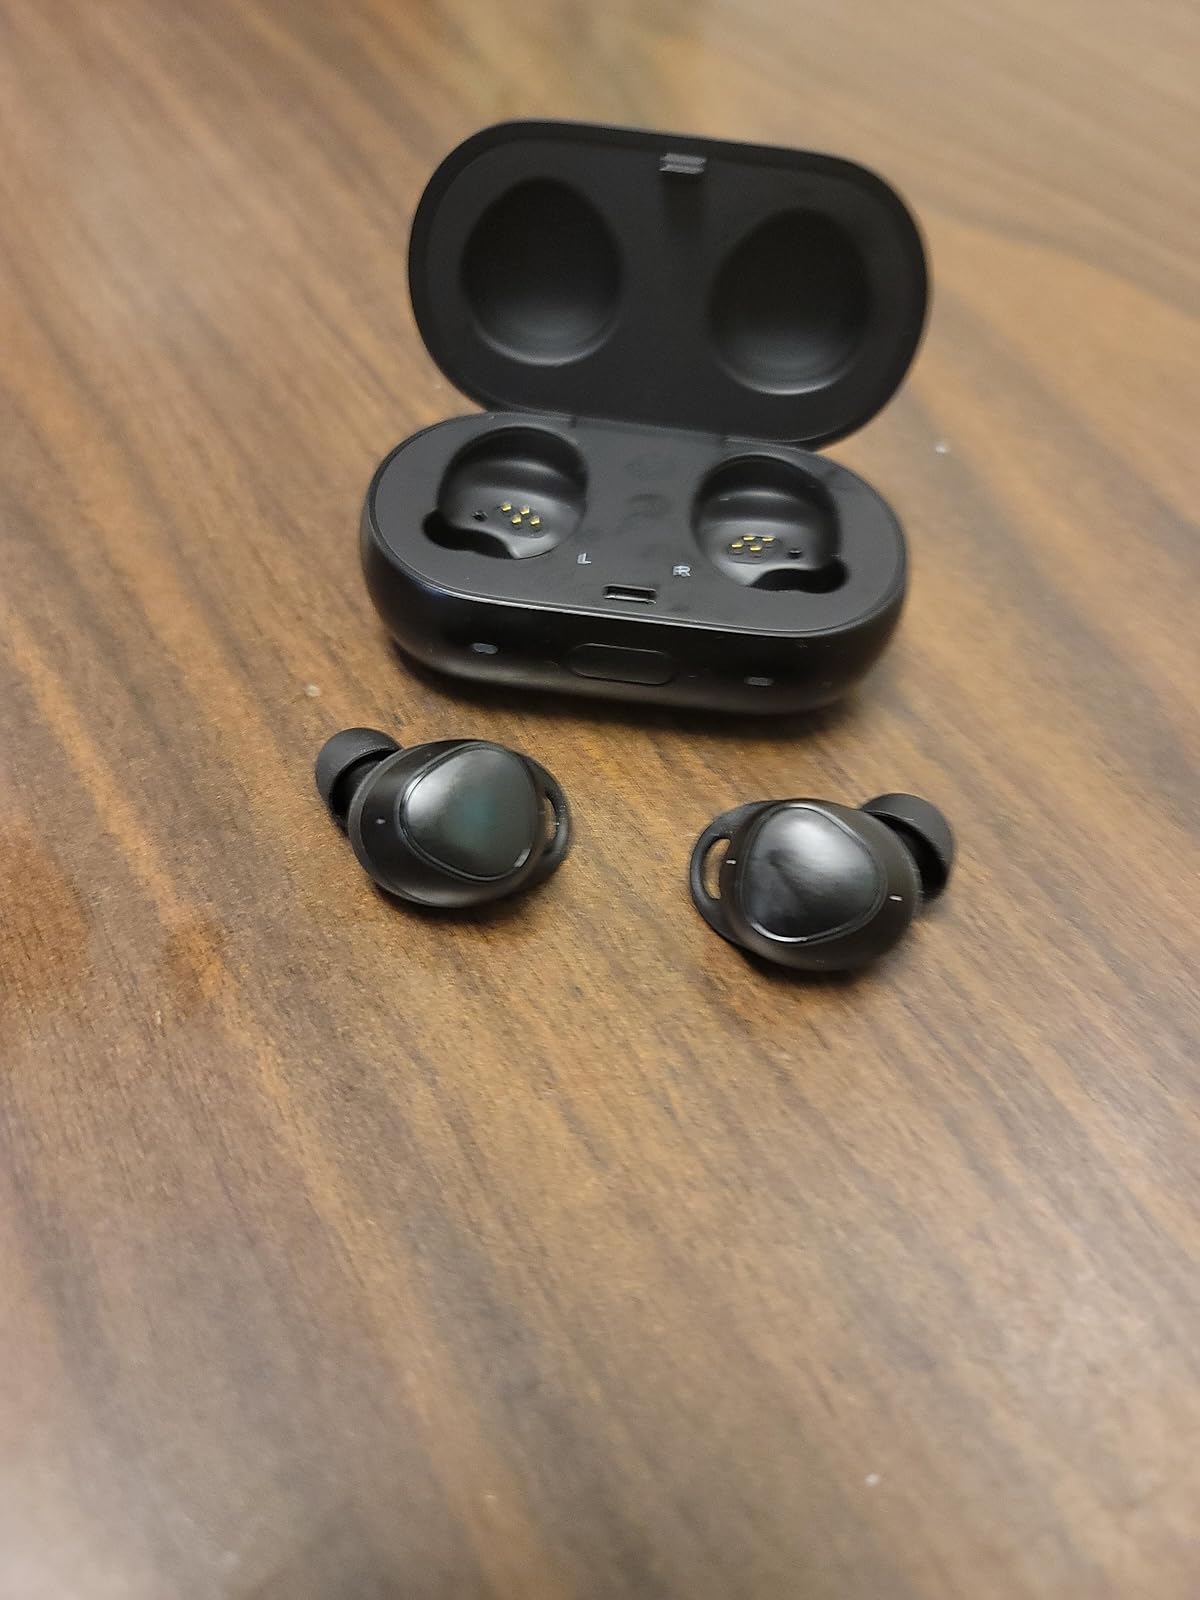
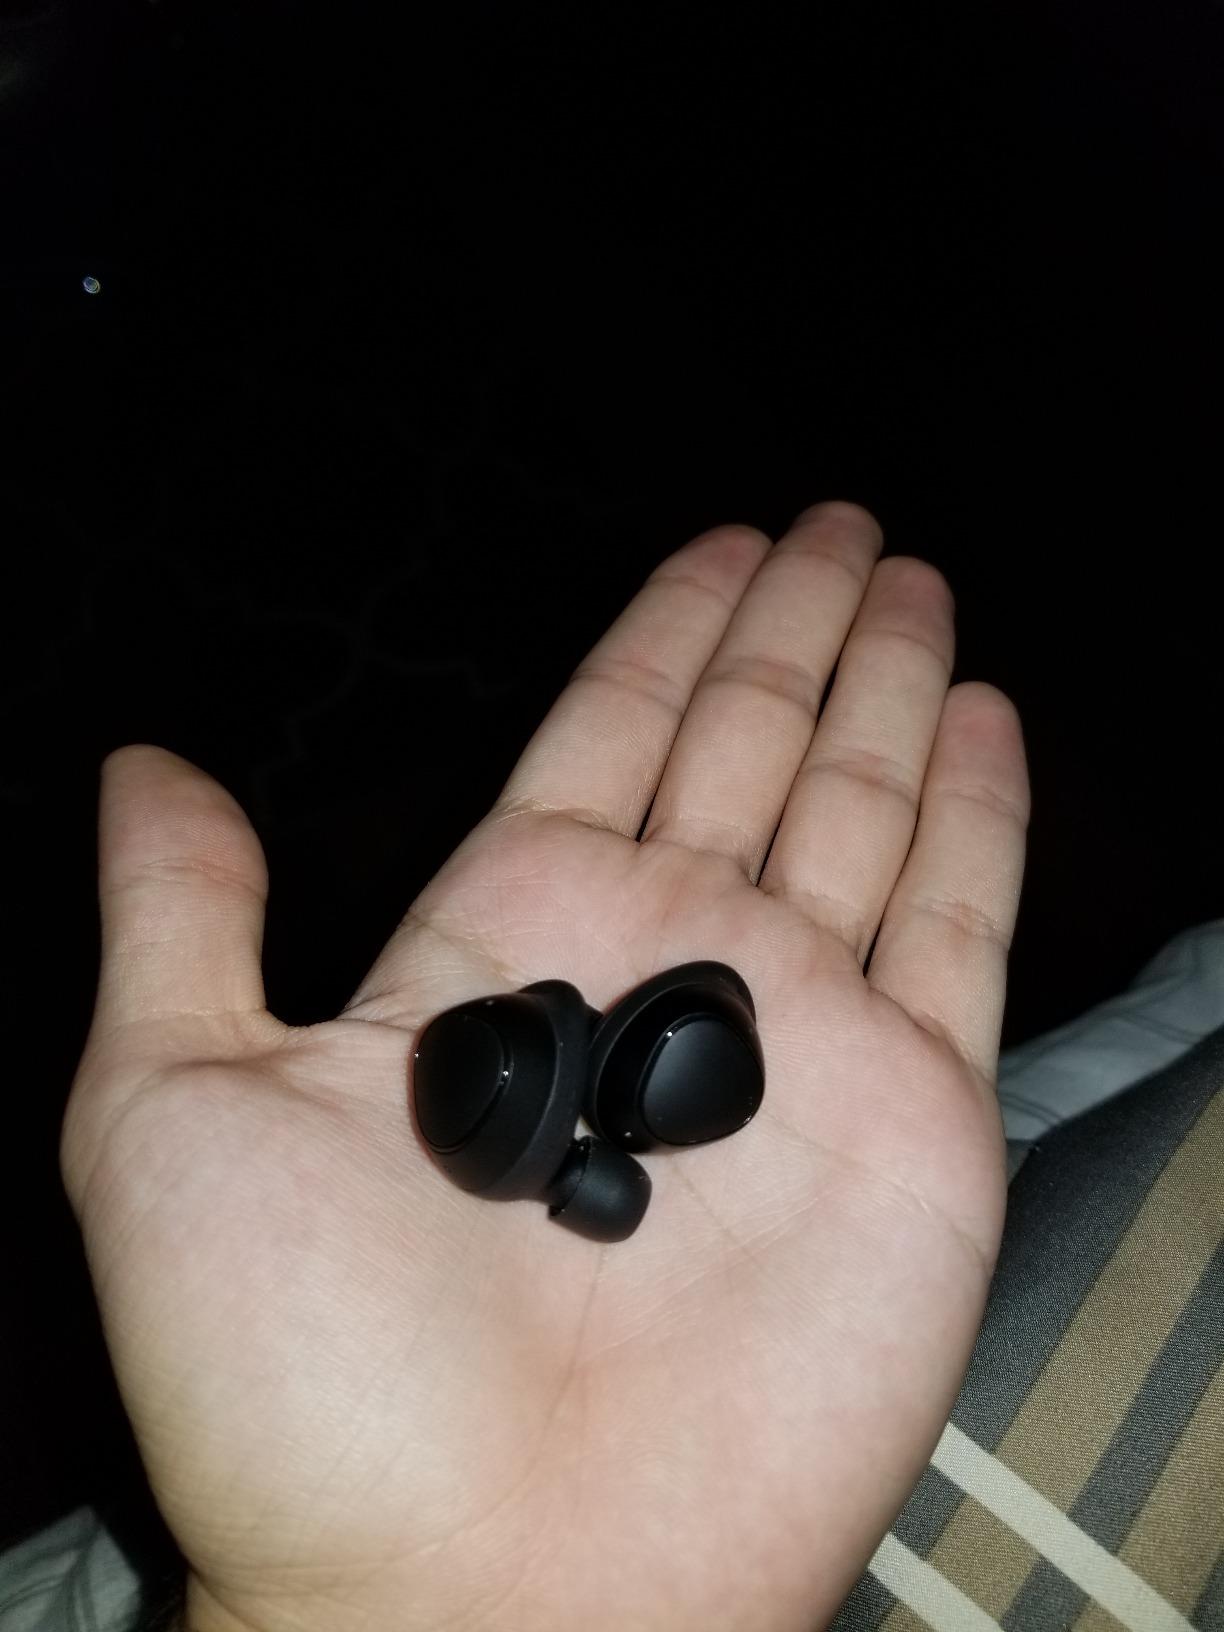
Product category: earbuds
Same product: yes